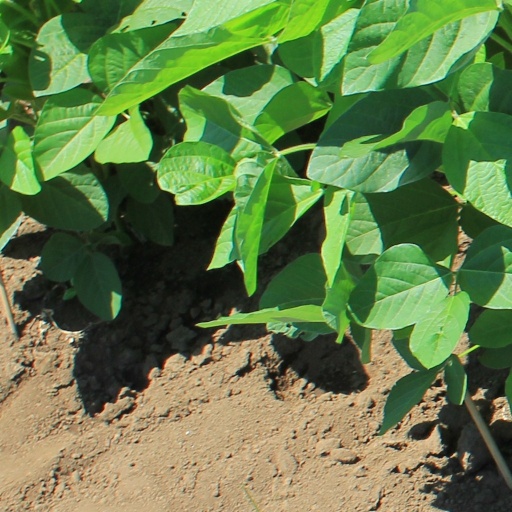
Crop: soybean